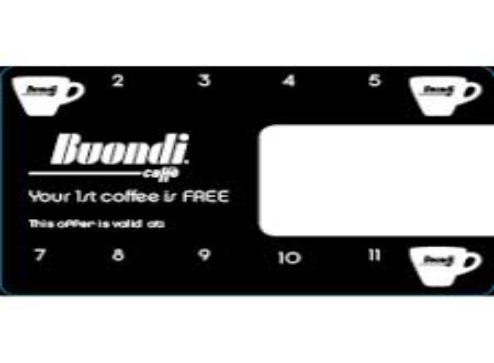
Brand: Buondi
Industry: Food